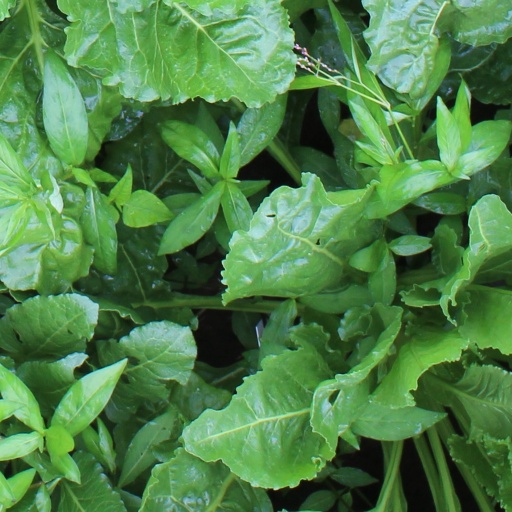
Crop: sugar beet